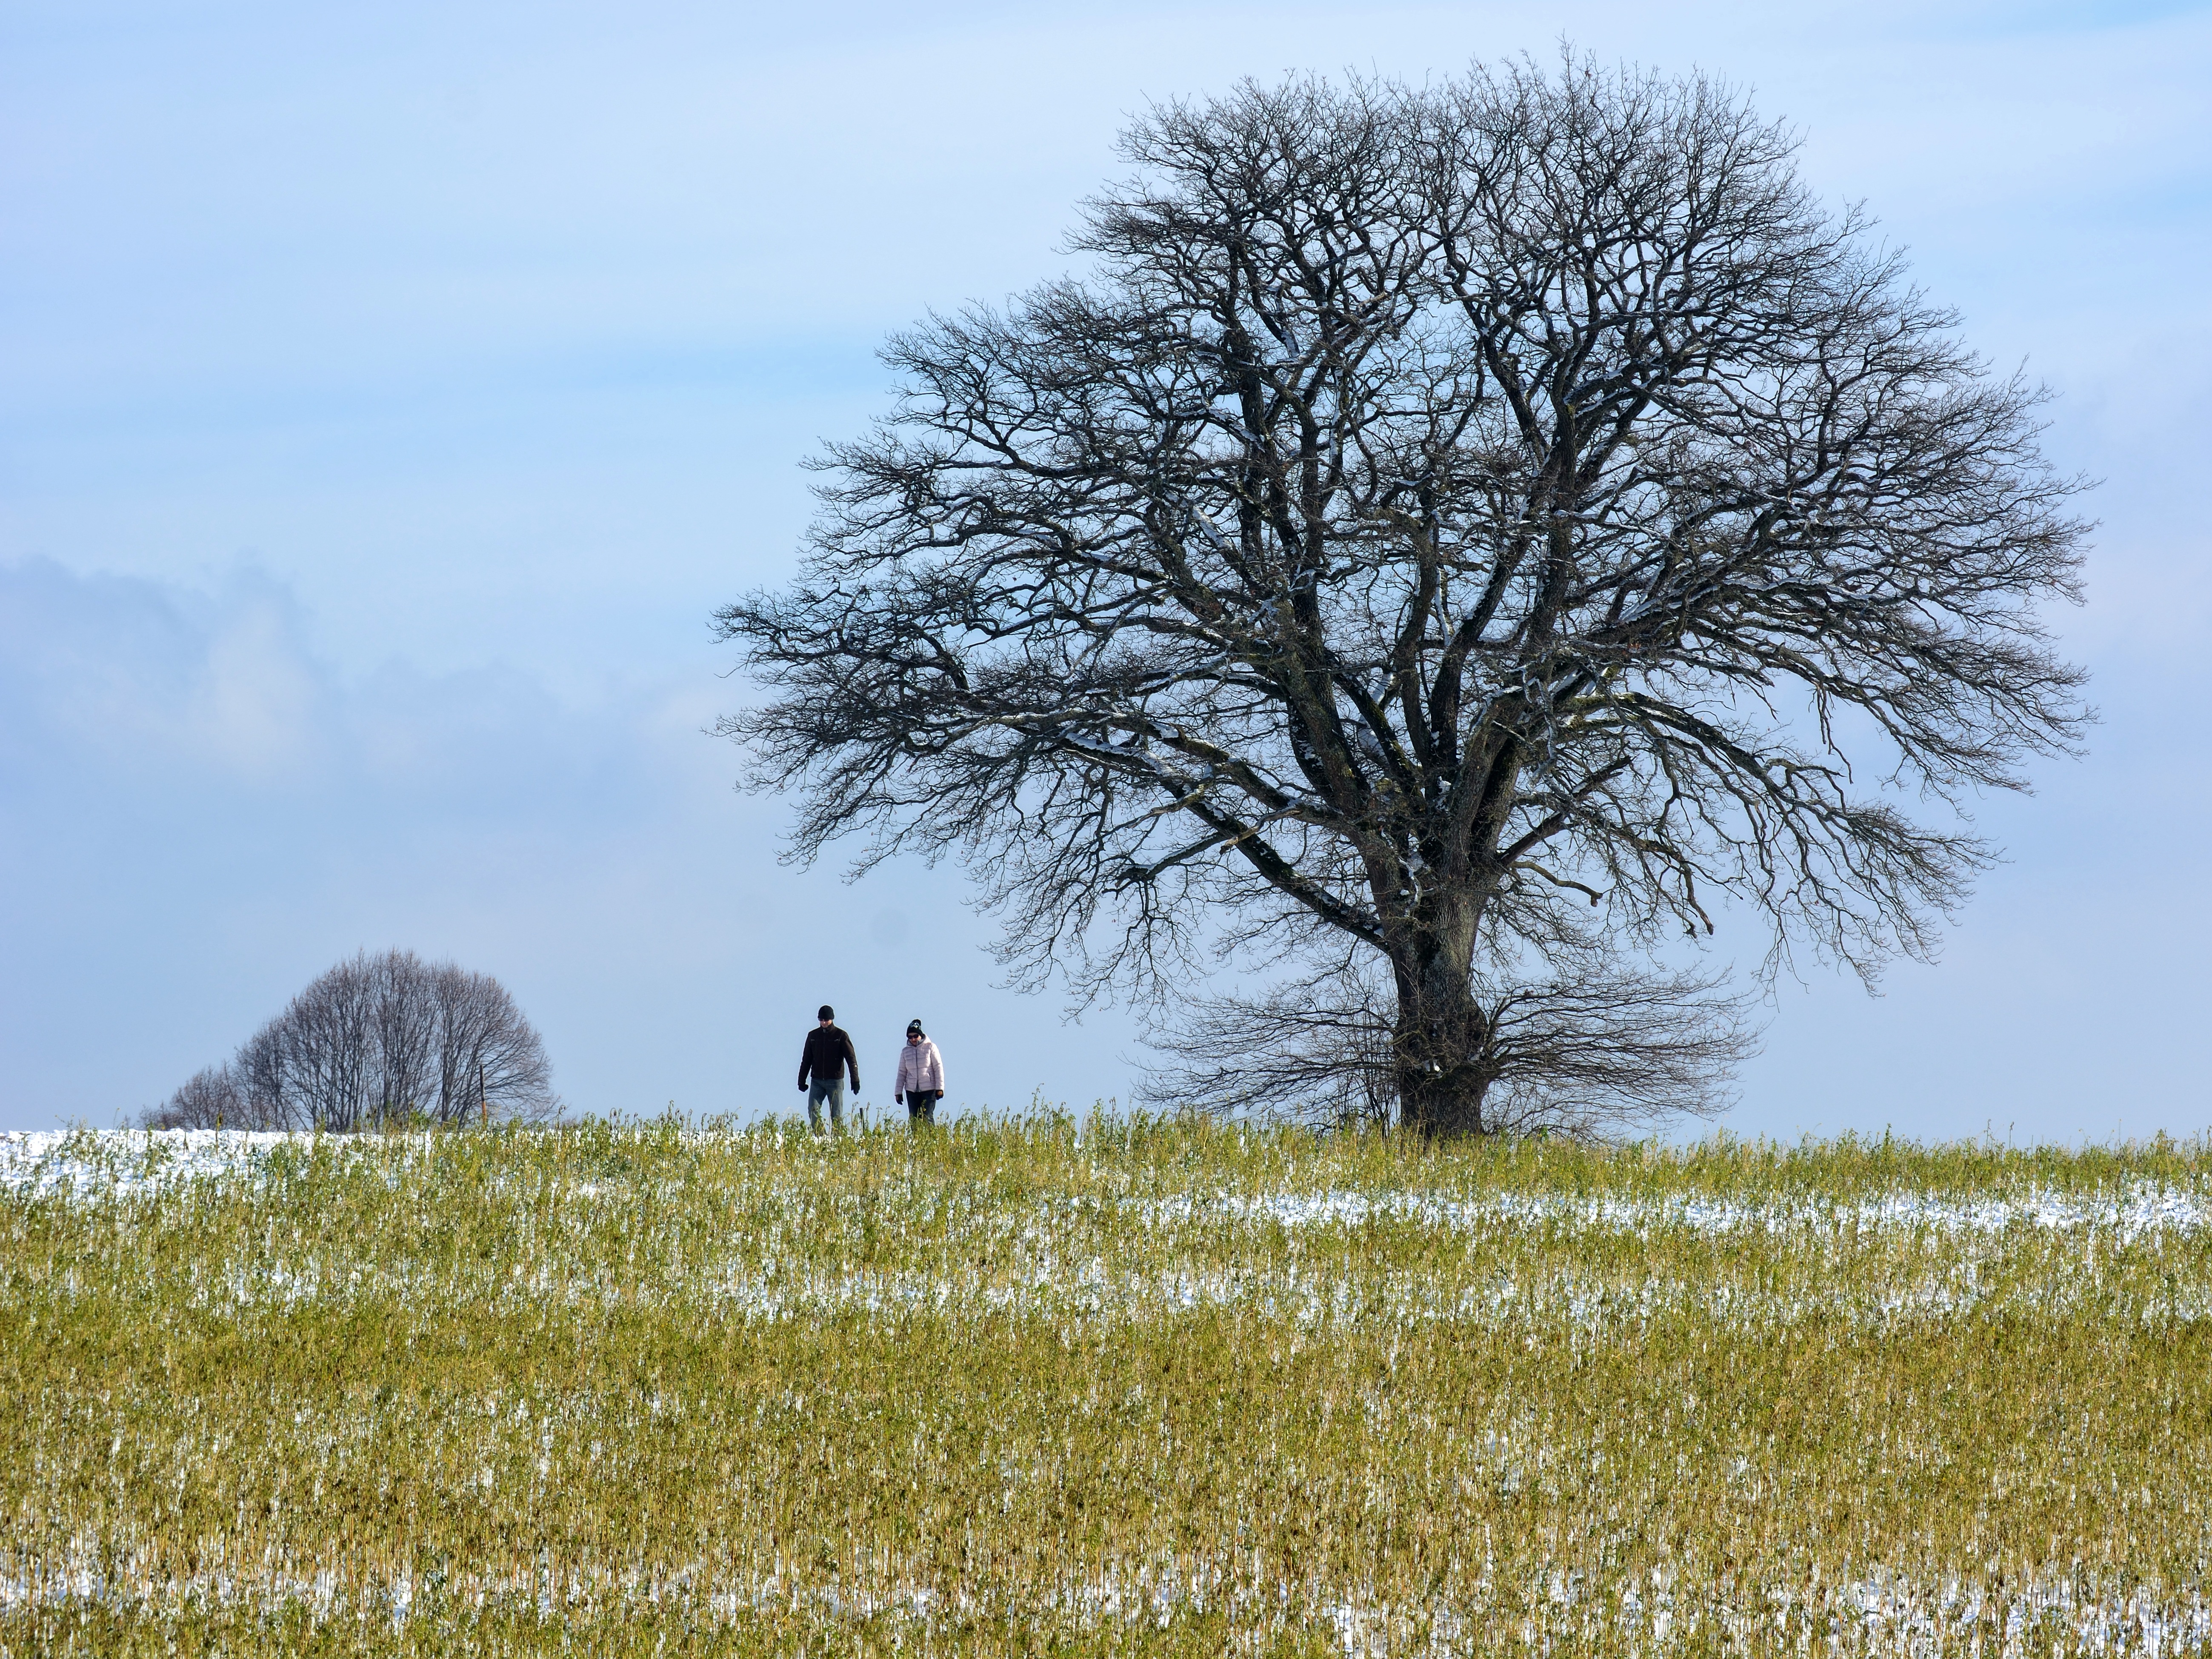
landscape, tree, grass, silhouette, snow, winter, plant, field, meadow, prairie, flower, walk, pasture, snowy, savanna, plain, grassland, habitat, winter dream, wintry, ecosystem, go, personal, steppe, rural area, flowering plant, natural environment, atmospheric phenomenon, grass family, woody plant, land plant